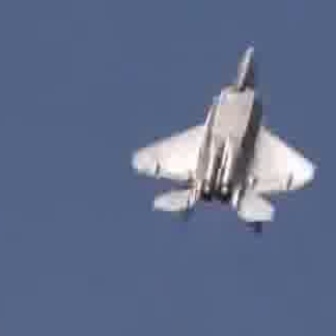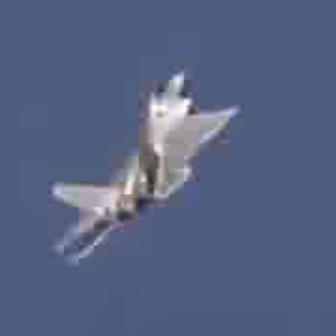
  Please identify the target specified by the bounding box [126,39,316,229] in the first image and locate it in the second image. Return the coordinates in [x_min,y_min,x_max,y_max] format.
Answer: [43,65,240,262]